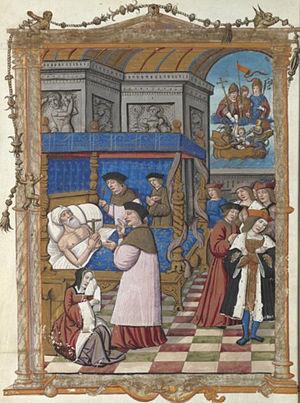
Mort de Dagobert Ier. Guillaume Crétin, chroniques françaises. XVIème siècle, Rouen. Bibliothèque Nationale de France.